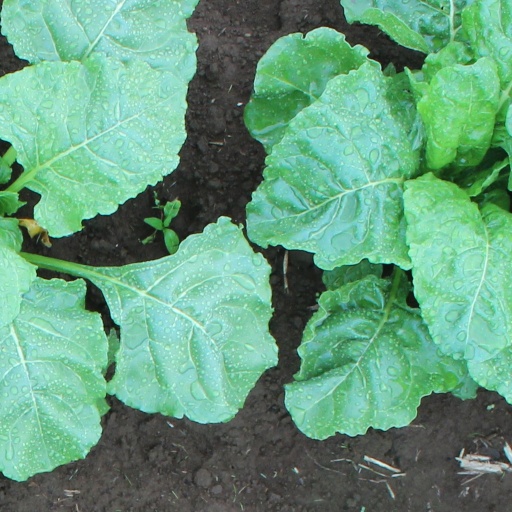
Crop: sugar beet